Robert Clark (businessman)

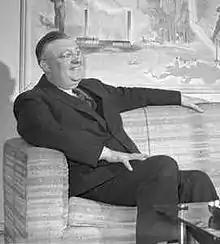
Lord Thompson, to whom Clark helped sell "The Times"

Through his work Clark became acquainted with the partners of the Philip Hill, Higginson, Erlanders merchant bank (later known as Hill Samuel), one of the two largest in the country. The three men were all over tall, "frightfully clever" and looking for a fourth partner. Clark, a tall man himself, fitted their apparent criteria and in 1961 accepted the fourth partnership at the bank; he retired from his partnership at Slaughter & May on 30 September 1961. At Hill Samuel he headed the issues and mergers department and advised on some of the largest company mergers in British history. Clark handled the General Electric Company plc's takeovers of Associated Electrical Industries and English Electric under Arnold Weinstock, and the expansions of Racal, Beecham Group and Courtaulds. He also worked to win the firm business abroad. In 1967 he acted for the Astor family in the sale of "The Times" newspaper to Lord Thomson of Fleet. With the parties deadlocked and the final price disputed by £50,000, Clark successfully reached an agreement by flipping a coin. He correctly called the fall and won the Astors the additional £50,000. Clark kept the half-crown he had used as a memento and had it mounted on a silver stand. Clark helped to draft the 1968 City Takeover Code that remains in force and regulates how takeovers are carried out in British companies. He chaired the National Film Finance Corporation from 1969 to 1976 and sat on a committee to represent Rolls-Royce's creditors during the nationalisation process. Clark worked with Robert Maxwell when he attempted to purchase the "News of the World" in 1969. Maxwell was beaten by his rival, Rupert Murdoch (whom Clark sued for libel during the course of the bid), but became friends with Clark and retained him as banker to his British Printing Corporation.